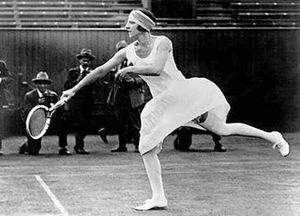
Le sport féminin couvre l'ensemble des pratiques sportives féminines, professionnelles, amateurs ou de loisirs. Présent dans certaines civilisations antiques comme en témoignent des vestiges archéologiques, il semble connaître une éclipse relative au cours du Moyen Âge et surtout des Temps Modernes. Il réapparaît timidement sous la forme de gymnastique au cours du XIXᵉ siècle mais les formes sportives proprement dites ont beaucoup de difficulté à s'imposer et il faut attendre les Jeux olympiques de 1928 pour que le sport féminin fasse son apparition dans le programme olympique. Certaines disciplines sportives, notamment en compétition, connaissent une différenciation plus ou moins marquée entre femmes et hommes tandis que d'autres sports sont mixtes ou s'ouvrent progressivement à la mixité. Au XXIᵉ siècle, de très grandes disparités subsistent encore souvent dans le traitement des professionnalismes sportifs masculin et féminin.
Le tournoi de Wimbledon ou The Championships, souvent abrégé par métonymie en Wimbledon, est un tournoi de tennis se déroulant annuellement dans le quartier éponyme de Londres. Joué depuis le 3 juillet 1877, il est le plus ancien tournoi de tennis au monde. Il est depuis ses débuts organisé par l'All England Lawn Tennis and Croquet Club, un club sportif anglais. D'abord uniquement ouvert aux hommes, il s'ouvre aux femmes en 1884. À partir de 1968 et comme tous les autres tournois, il s'ouvre aux professionnels. Aux côtés du simple messieurs et du simple dames se déroulent aussi des compétitions de double messieurs, double dames et double mixte. Le tournoi fait partie de la catégorie des Grands Chelems au nombre de quatre : l'Open d'Australie, les Internationaux de France de tennis, Wimbledon et l'US Open de tennis. Ce sont les tournois de tennis les plus importants et Wimbledon est souvent considéré comme le plus prestigieux d'entre eux par ceux qui se fondent sur l'histoire.
Pierre de Coubertin, baron de Coubertin, né le 1ᵉʳ janvier 1863 à Paris et mort le 2 septembre 1937 à Genève en Suisse, est un historien et pédagogue français fortement influencé par la culture anglo-saxonne qui a particulièrement milité pour l'introduction du sport dans les établissements scolaires français.
Liste des sportifs et sportives français médaillés d'or lors des Jeux olympiques d'été et d'hiver, à titre individuel ou par équipes, de 1896 à 2018.
Jean Patou est un couturier et fabricant de parfums français, créateur de la maison de couture et de parfums qui portent son nom.
Suzanne Rachel Flore Lenglen est une joueuse de tennis française, née le 24 mai 1899 à Paris où elle est morte le 4 juillet 1938. Surnommée « la Divine », elle fut la première star internationale du tennis féminin.
Le sport en France est marqué par plusieurs phénomènes : une tradition sportive ancienne, un rôle prépondérant dans l'organisation du sport moderne et une grande variété de disciplines pratiquées à haut niveau. Si le palmarès international n'est pas au même rang, la tendance paraît s'inverser depuis la fin du XXᵉ siècle. La France pèse en effet moins qu'avant sur les enjeux du sport mondial, alors que le palmarès des sportifs français, depuis les années 1990, la place désormais clairement dans les toutes meilleures nations sportives.
L'équipe de France olympique participe aux Jeux olympiques de 1920 à Anvers. Elle y remporte quarante et une médailles : neuf en or, dix-neuf en argent et treize en bronze, se situant à la huitième place des nations au tableau des médailles. L'athlète Émile Écuyer est le porte-drapeau d'une délégation française comptant 296 sportifs, dont six femmes.
L'histoire du sport féminin en France présente souvent ce fait comme une conquête contemporaine mais l'affirmation selon laquelle les Françaises n'ont eu que récemment accès aux activités physiques et sportives mérite d'être tempérée au fur et à mesure que l'on remonte le fil de l'histoire. Si aux confins des XIXᵉ et XXᵉ siècles certaines ont trouvé leur place au sein du mouvement gymnique et des activités traditionnelles, comme à l'escrime ou l'aviron, l'accès des autres à la révolution sportive anglo-saxonne est loin d'être aussi aisé, et après la guerre de 1914-1918 des sportives doivent créer leurs propres institutions pour pouvoir exister et n'être finalement admises aux Jeux olympiques dans les disciplines de leur choix qu'en 1928, en dépit des réserves de la Faculté à l'encontre des activités physiques intenses pour la physiologie féminine et de l'opposition déterminée de Pierre de Coubertin. Il convient de souligner la place exemplaire tenue par Alice Milliat dans ce véritable combat.
Le tennis féminin est la pratique du tennis par des femmes, qui est apparue très tôt dans l'histoire de ce sport. Cependant la parité des gains dans les grands tournois n'est effective que depuis 2007, alors que l'intérêt du public et des médias n'est pas aussi forte que pour les compétitions masculines.
Les grands champions de tennis sont très nombreux, surtout depuis le début de l'ère Open en 1968. Cependant, plusieurs joueurs et joueuses s'étaient déjà illustrés depuis le début du XXᵉ siècle, lors des premières éditions de tournois prestigieux, tels que les quatre tournois du Grand Chelem, réservés alors aux joueurs amateurs, qui existent toujours de nos jours, l'Open d'Australie, Roland-Garros, Wimbledon, et l'US Open et lors des grands tournois professionnels comme Wembley Pro, ou l'U.S. Pro ou le French Pro.